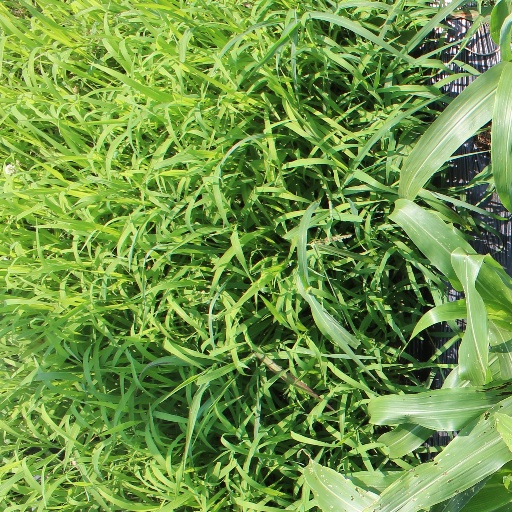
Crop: sorghum